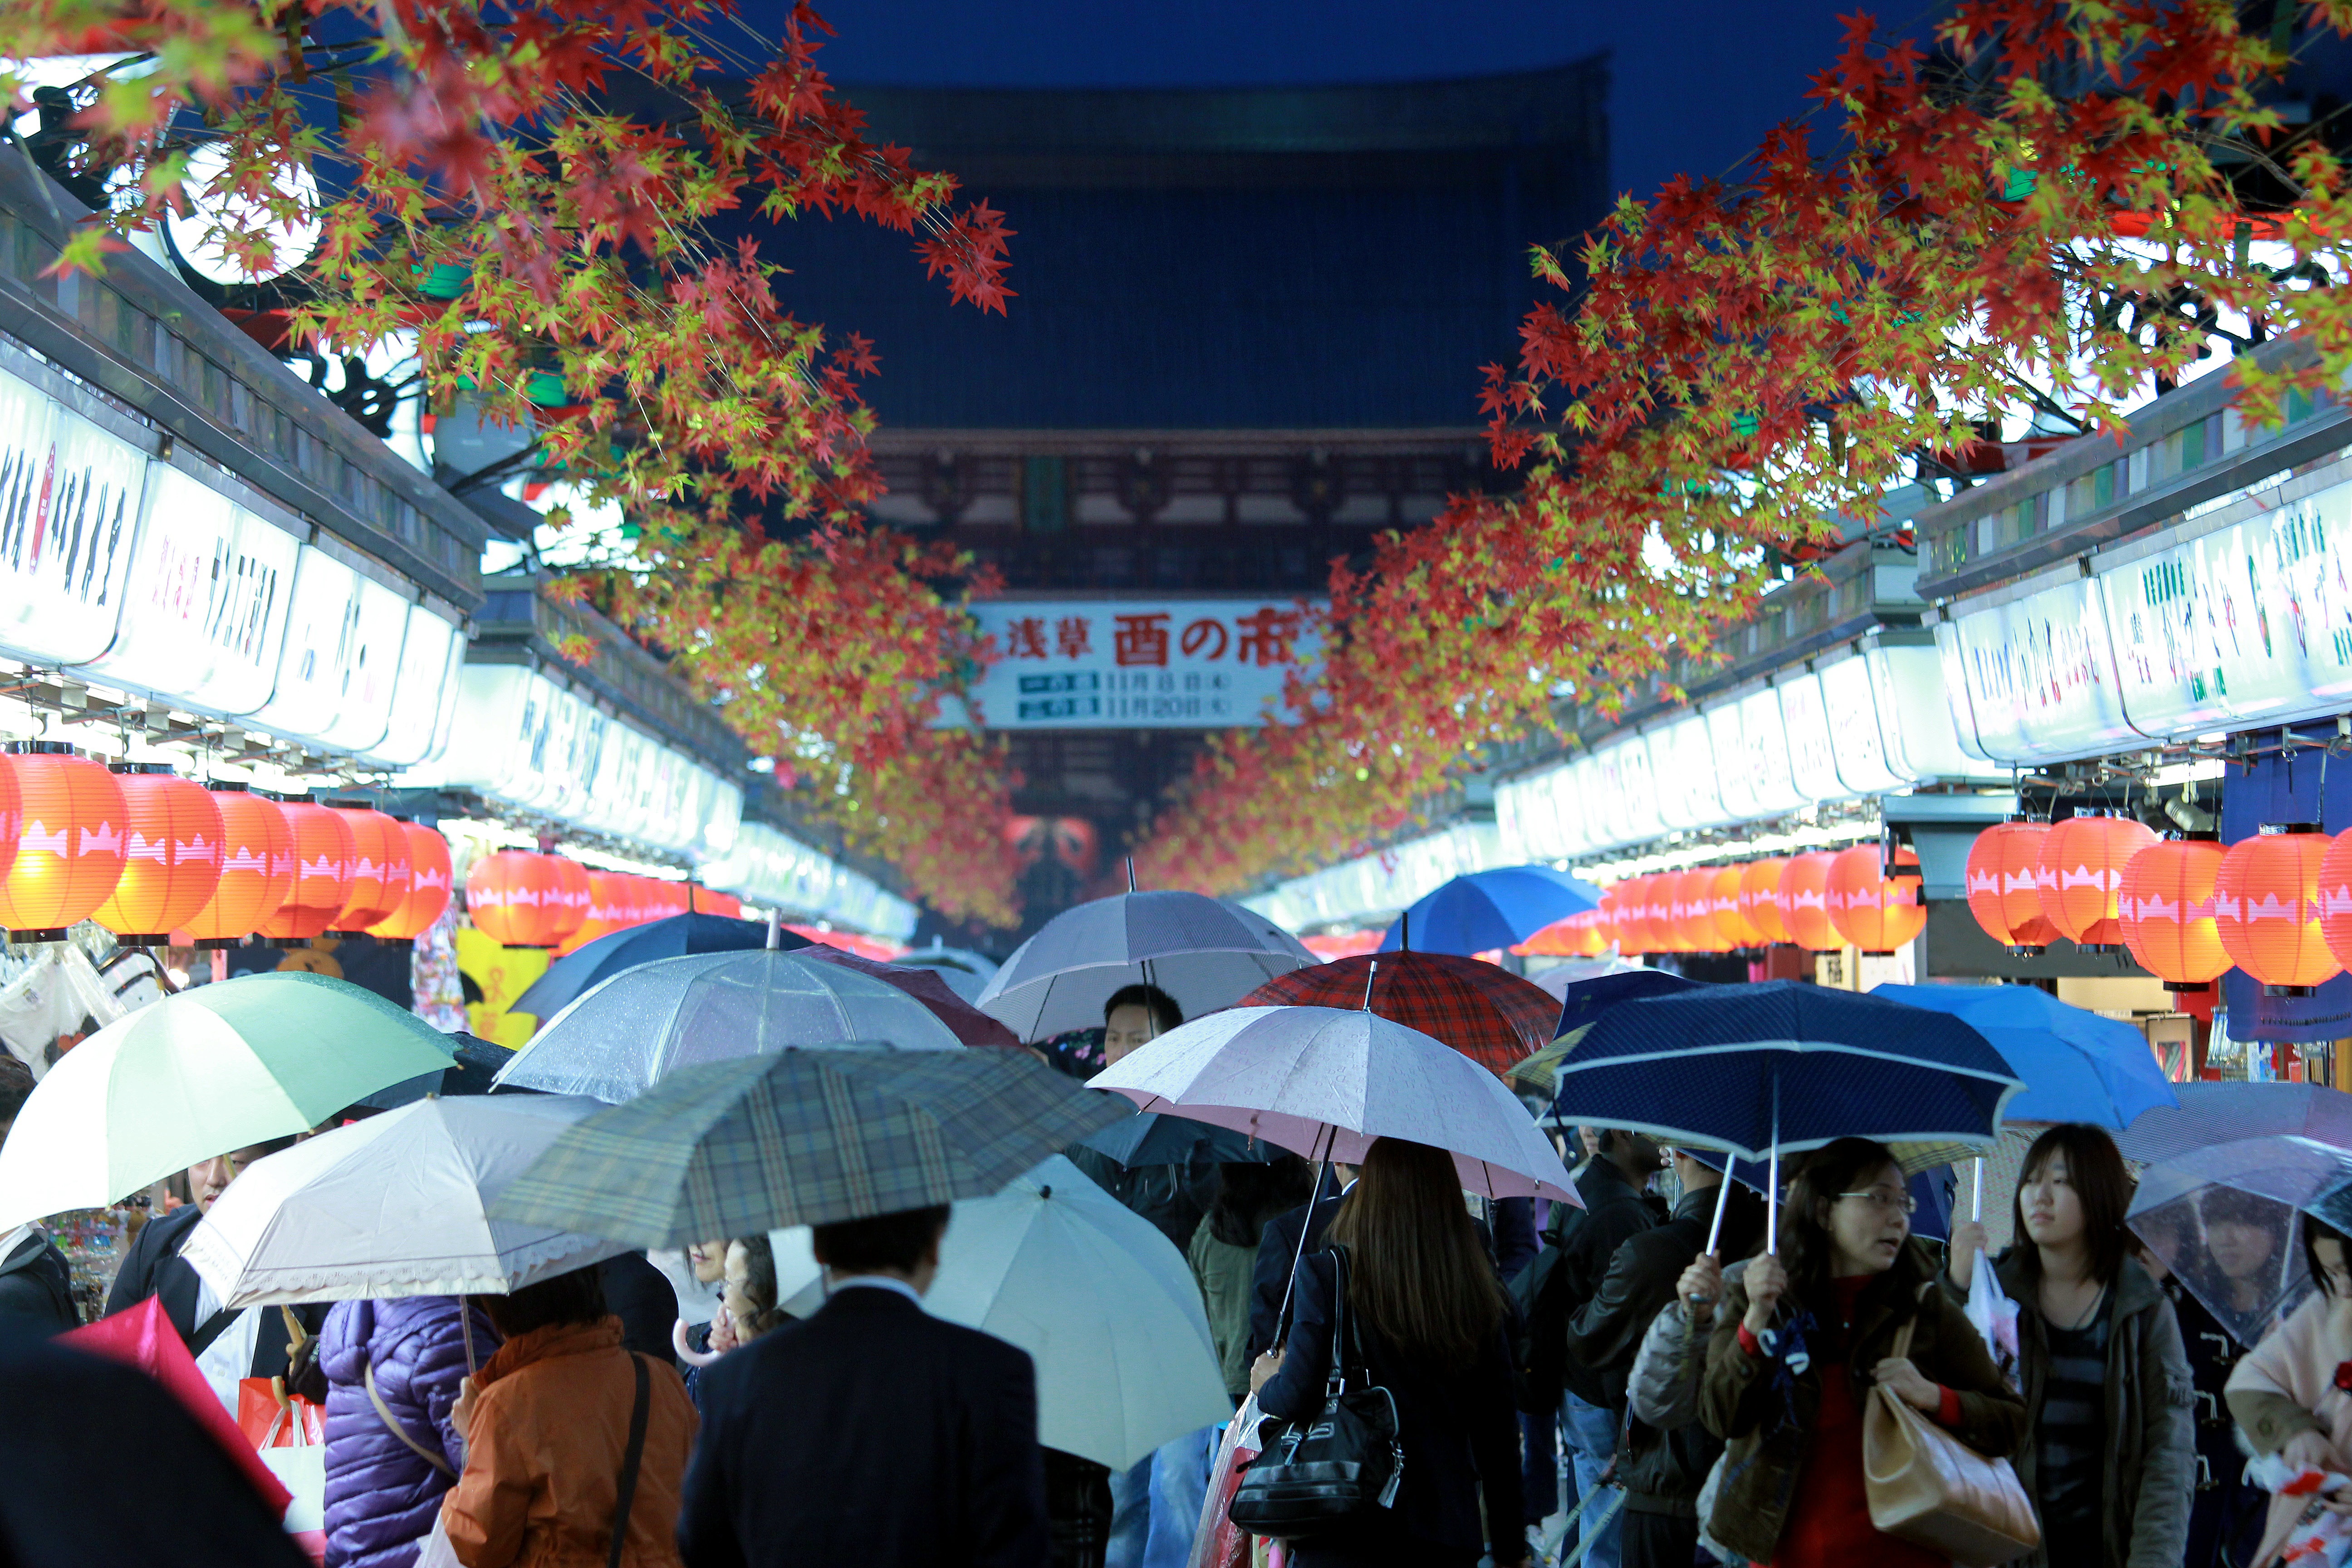
city, crowd, bazaar, market, marketplace, public space, festival